Luca Botta

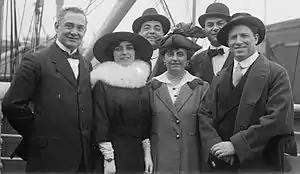
From left to right : Vincenzo Reschiglian, Rosina Galli, Luca Botta, Galli's mother, unknown man, and Giovanni Martinelli.

He was born in Amalfi, Italy on 16 April 1882. He studied singing at the Naples Conservatory before making his operatic debut as Alfredo in "La traviata" in 1909. He made his Metropolitan Opera debut as Rodolfo in "La bohème" on November 21, 1914, and appeared in 91 performances with the company until his early death.